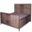
Label: bed